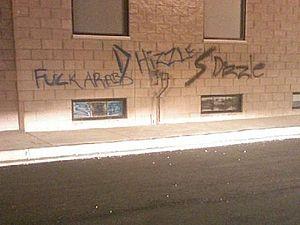
Le racisme et la discrimination ethnique aux États-Unis sont un phénomène majeur depuis l'époque coloniale et l'époque de l'esclavage. Le racisme légalement accepté accorde aux Américains Blancs des droits et privilèges refusés aux Amérindiens, Afro-Américains, Asio-Américains et aux Latino-Américains. Les Euro-Américains sont privilégiés par la loi en matière d'éducation, d'immigration, de droit de vote, de citoyenneté, d'acquisition de terres et de procédure pénale sur une période allant du XVIIᵉ siècle aux années 1960. À cette époque, de nombreux groupes non protestants immigrants d'Europe – particulièrement les juifs, les Irlandais, les Polonais et les Italiens – sont victimes d'exclusion xénophobe et d'autres formes de discrimination fondées sur l'ethnicité dans la société américaine.